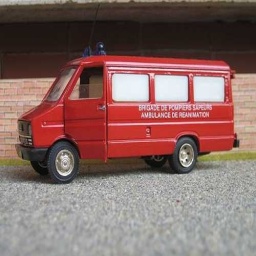
Label: ambulance